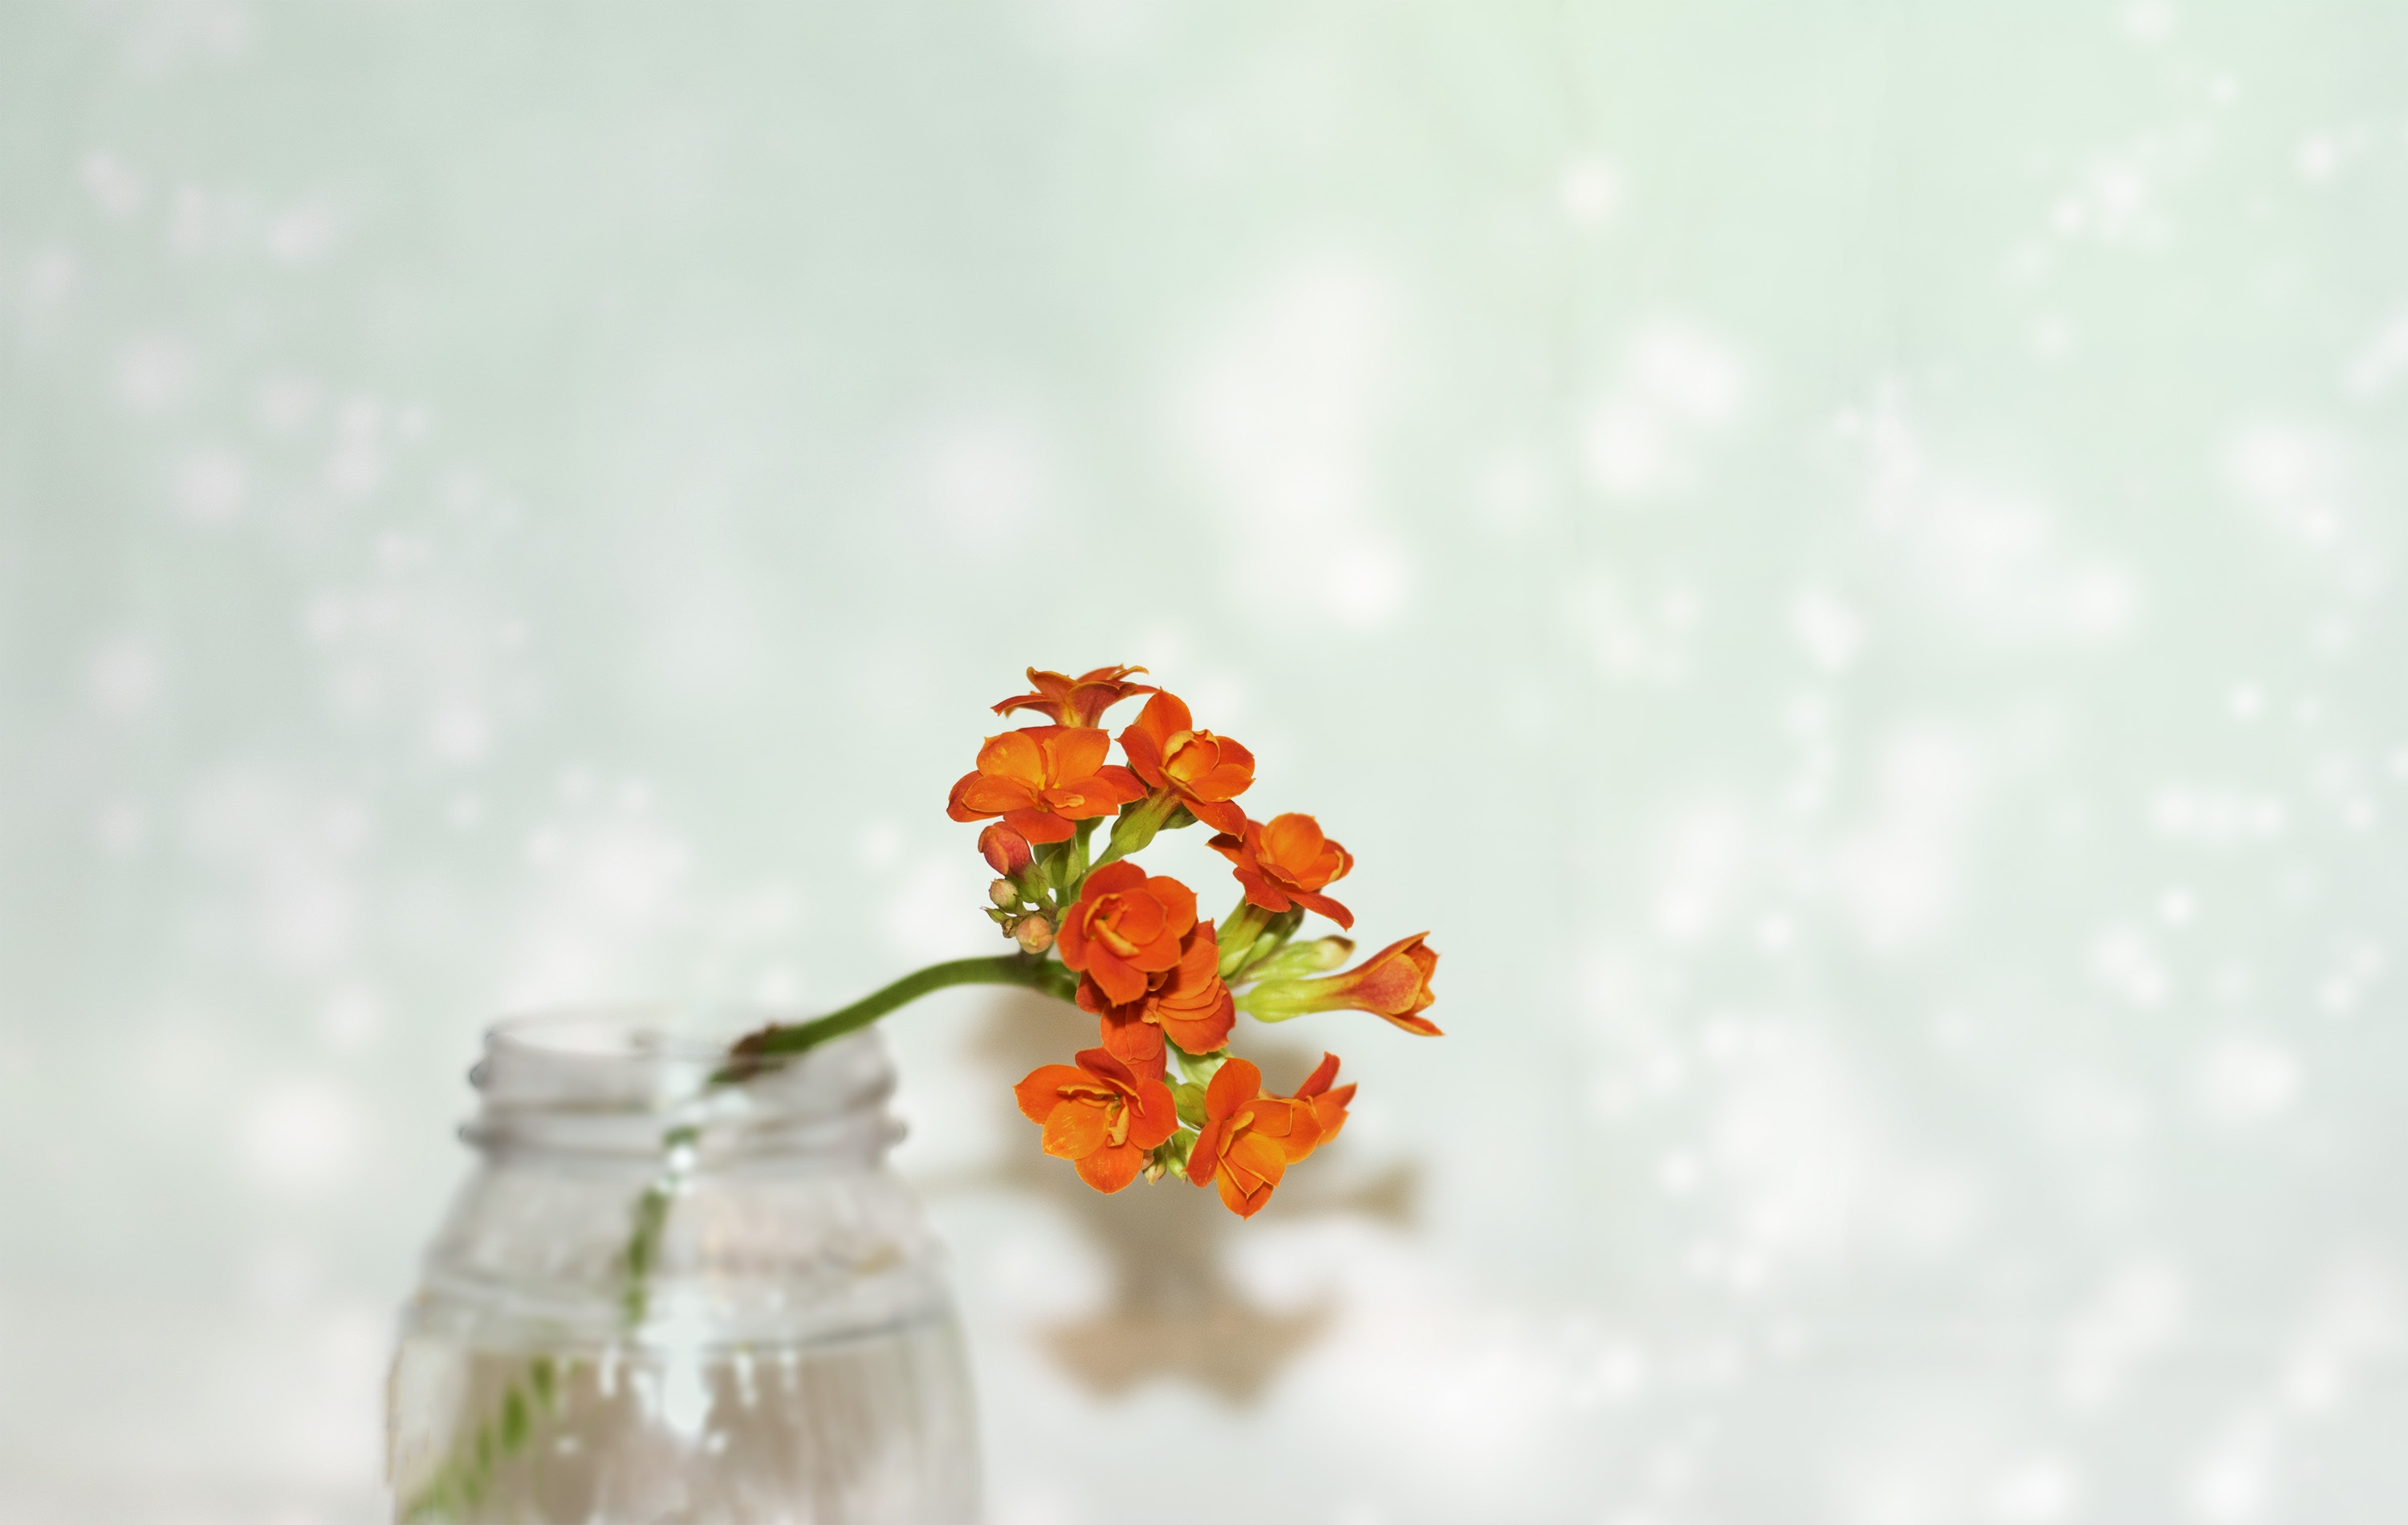
branch, blossom, plant, leaf, flower, petal, spring, macro, flora, season, close up, macro photography, orange flower, flower room, kalanchoe